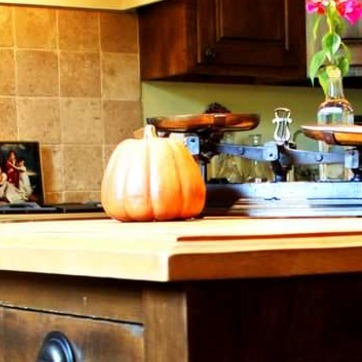
Material: food